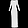
Label: Dress